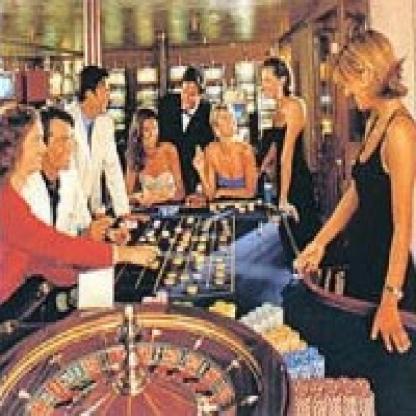
Scene: Indoor